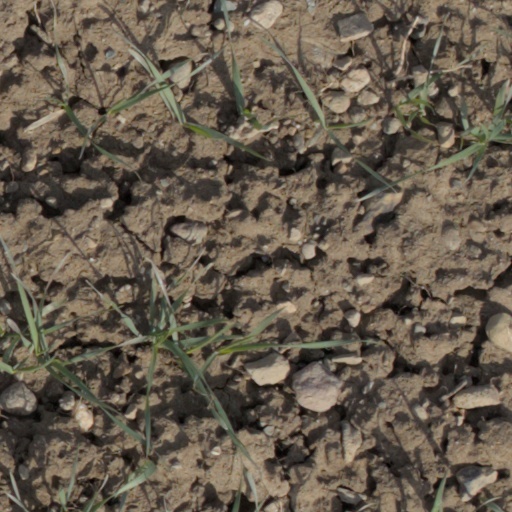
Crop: wheat